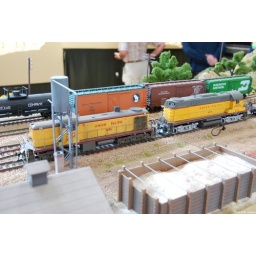
21 - twee alcos in de siding van lone tree yard